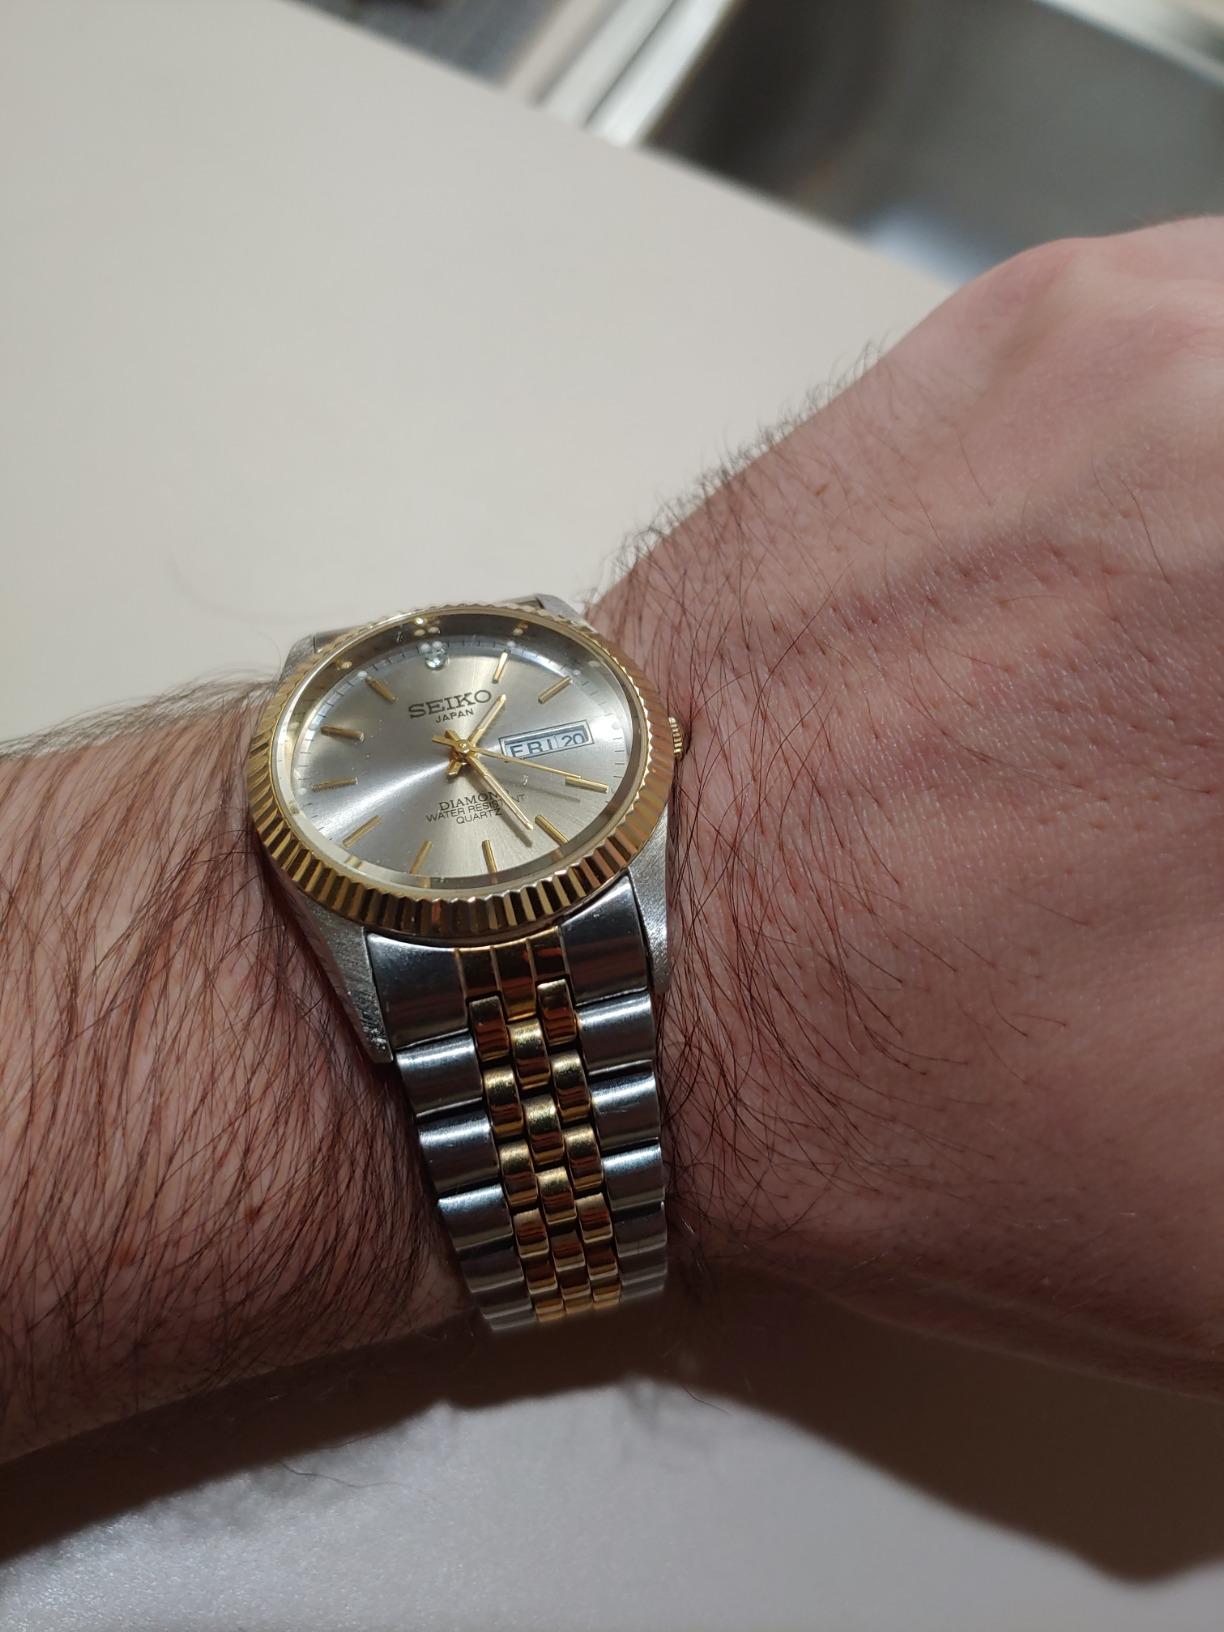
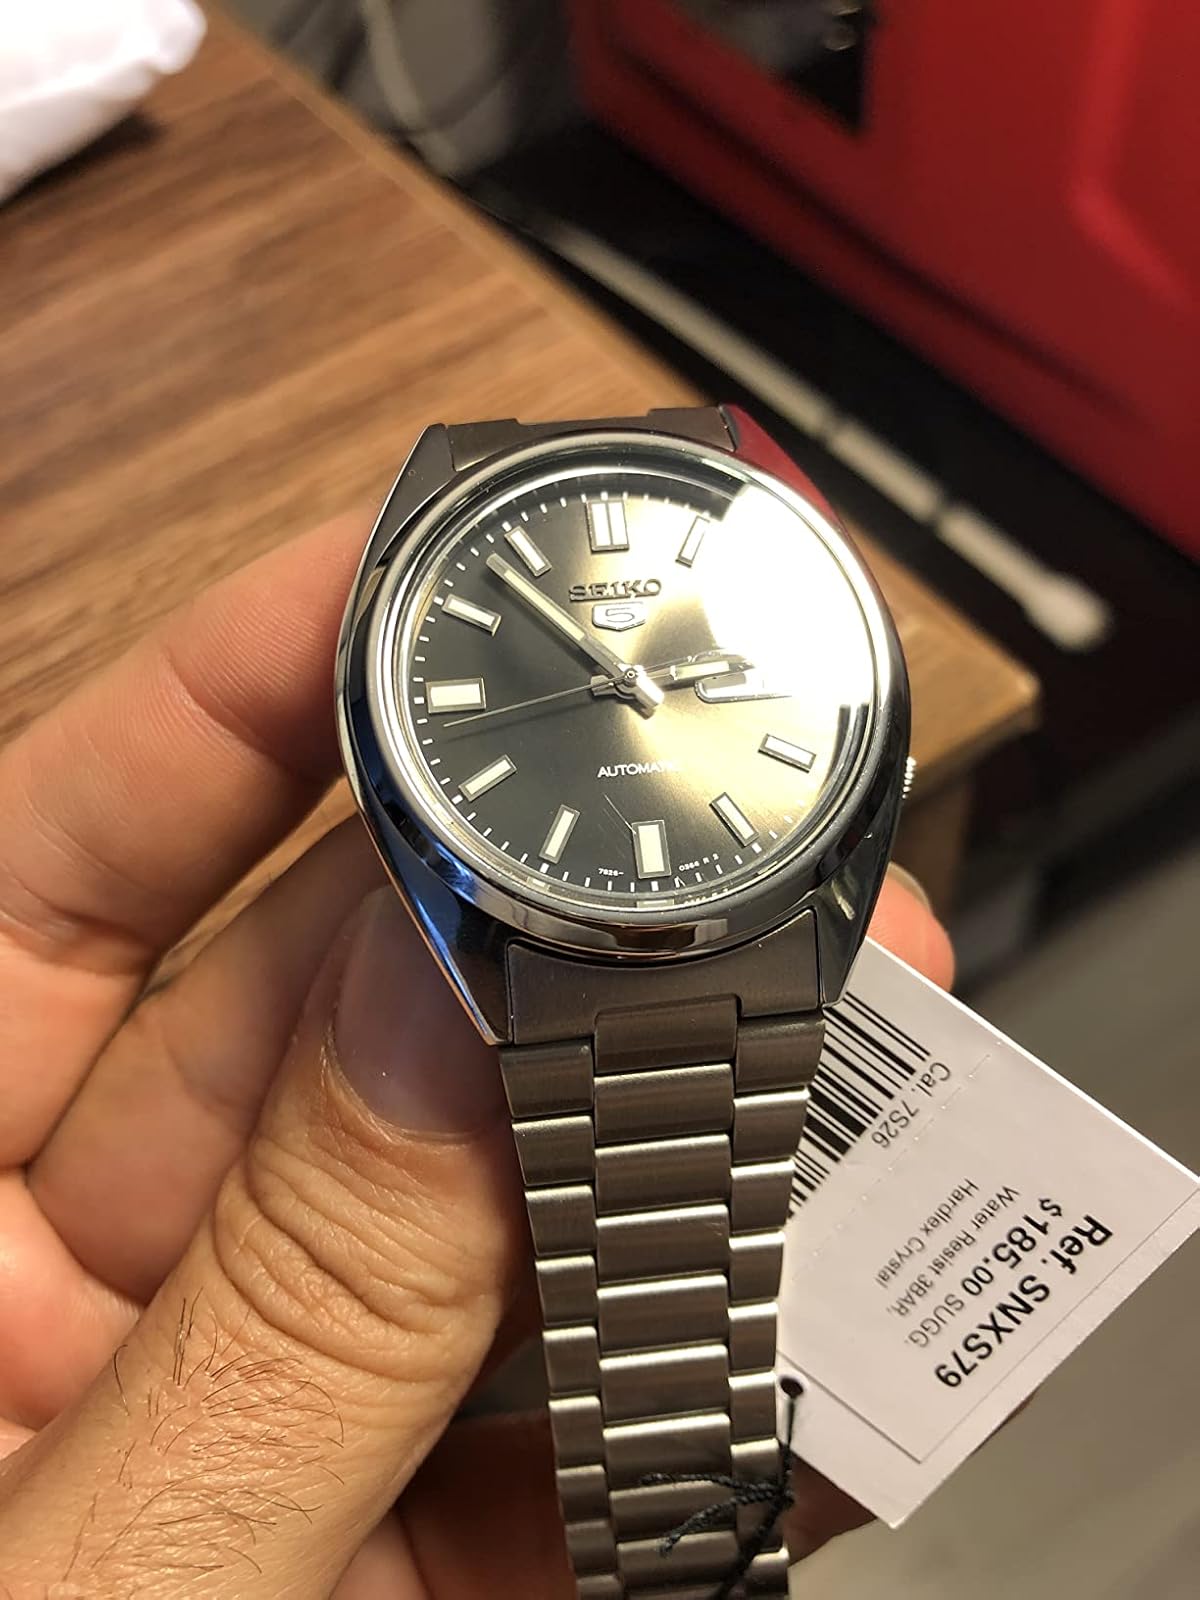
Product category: accessories_watch
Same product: no